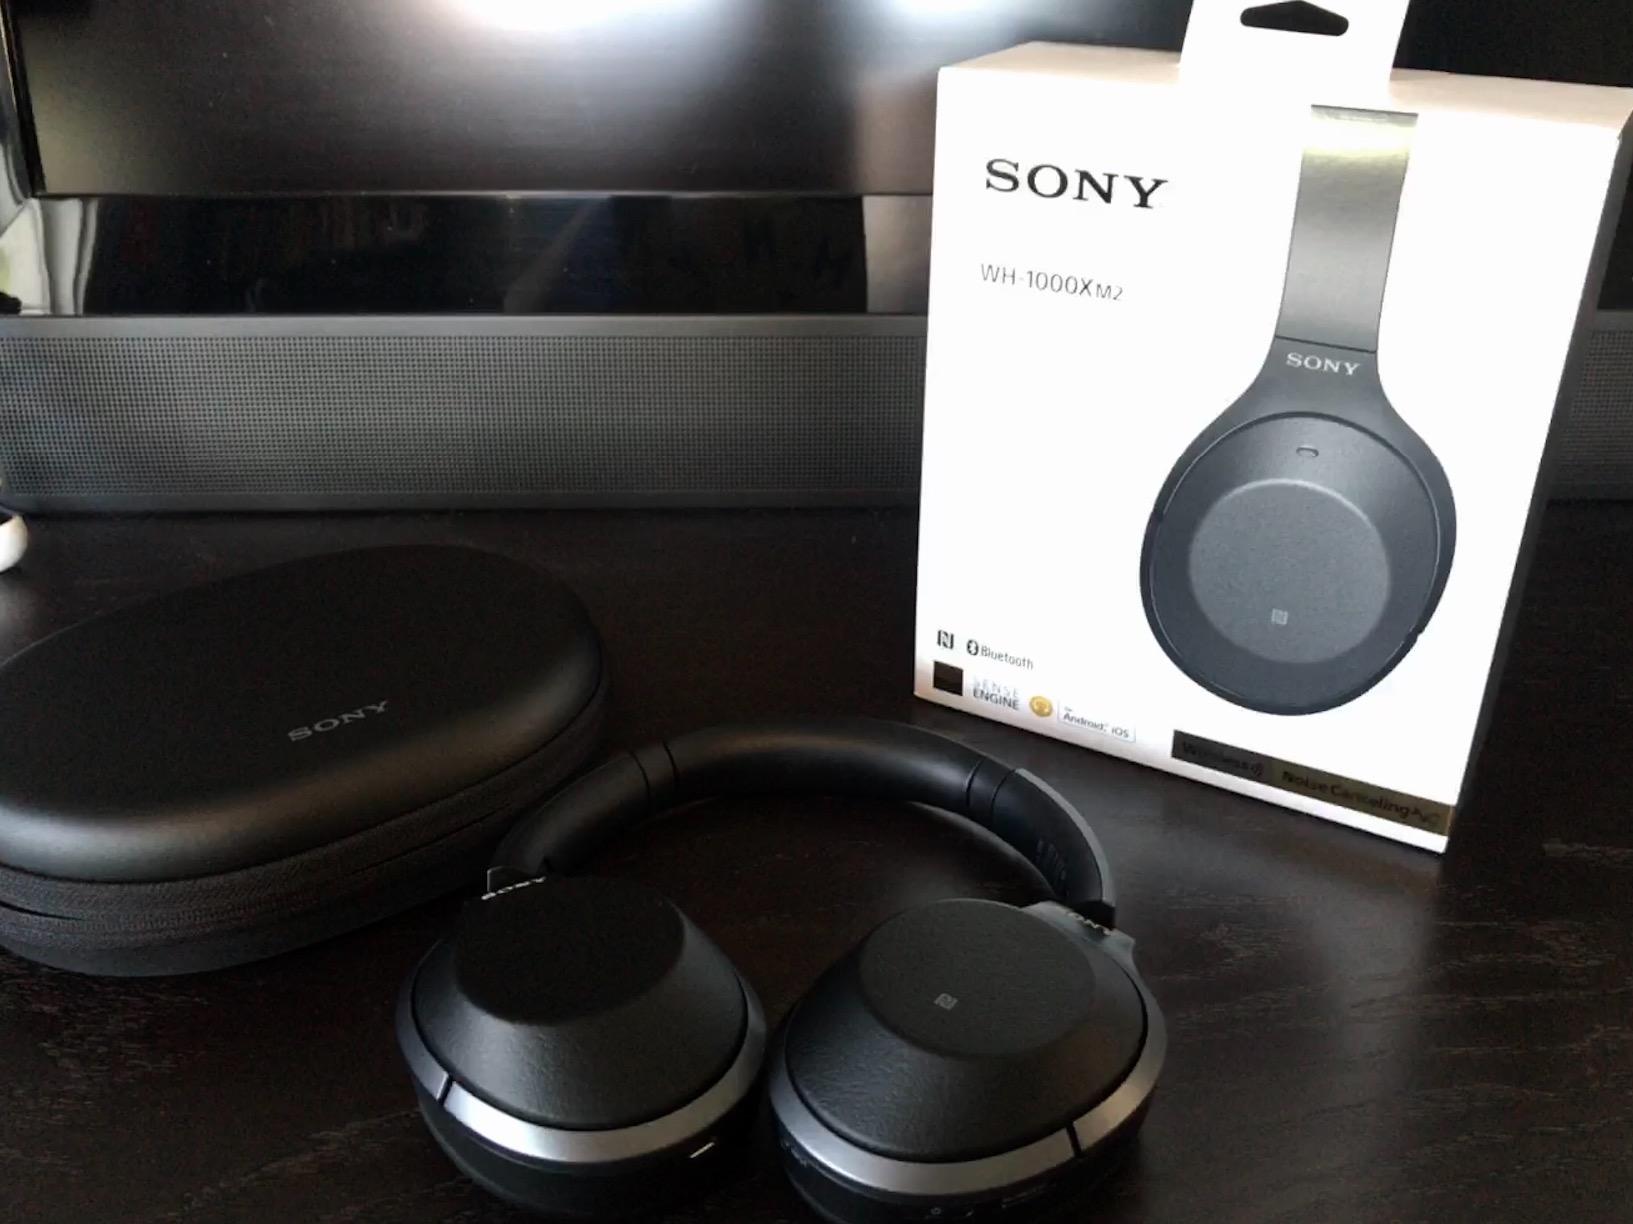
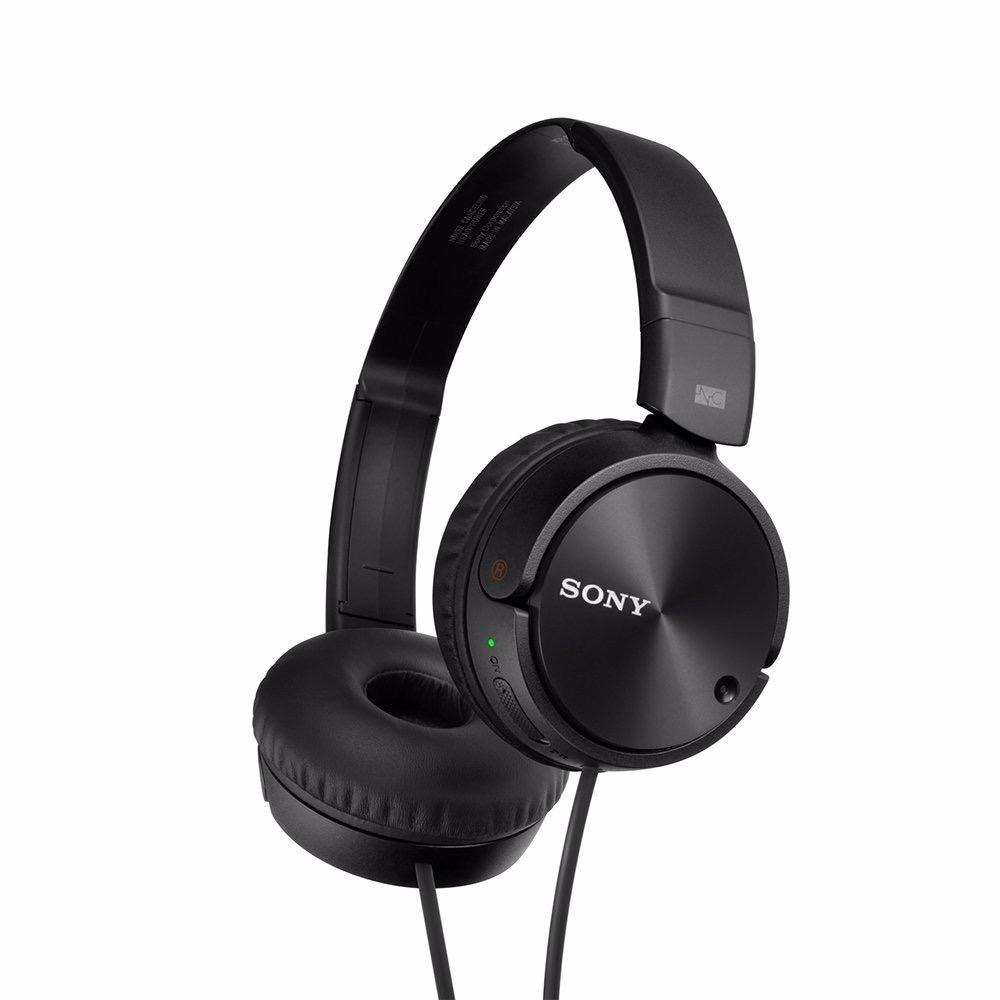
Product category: headphones
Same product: no